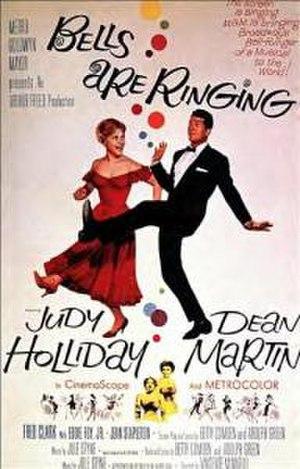
Un numéro du tonnerre est un film musical américain de Vincente Minnelli sorti en 1960.